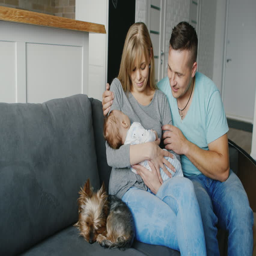
happy couple relaxing at home with a baby in her arms , sitting beside their dog